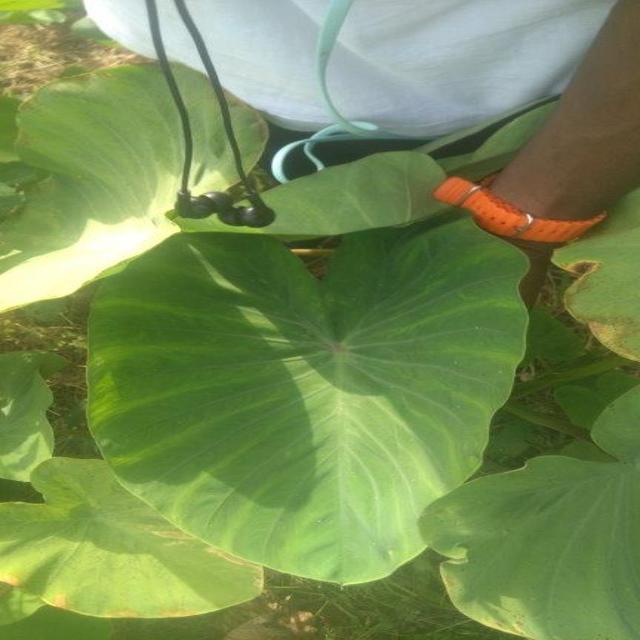
Label: Healthy